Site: brandenburg
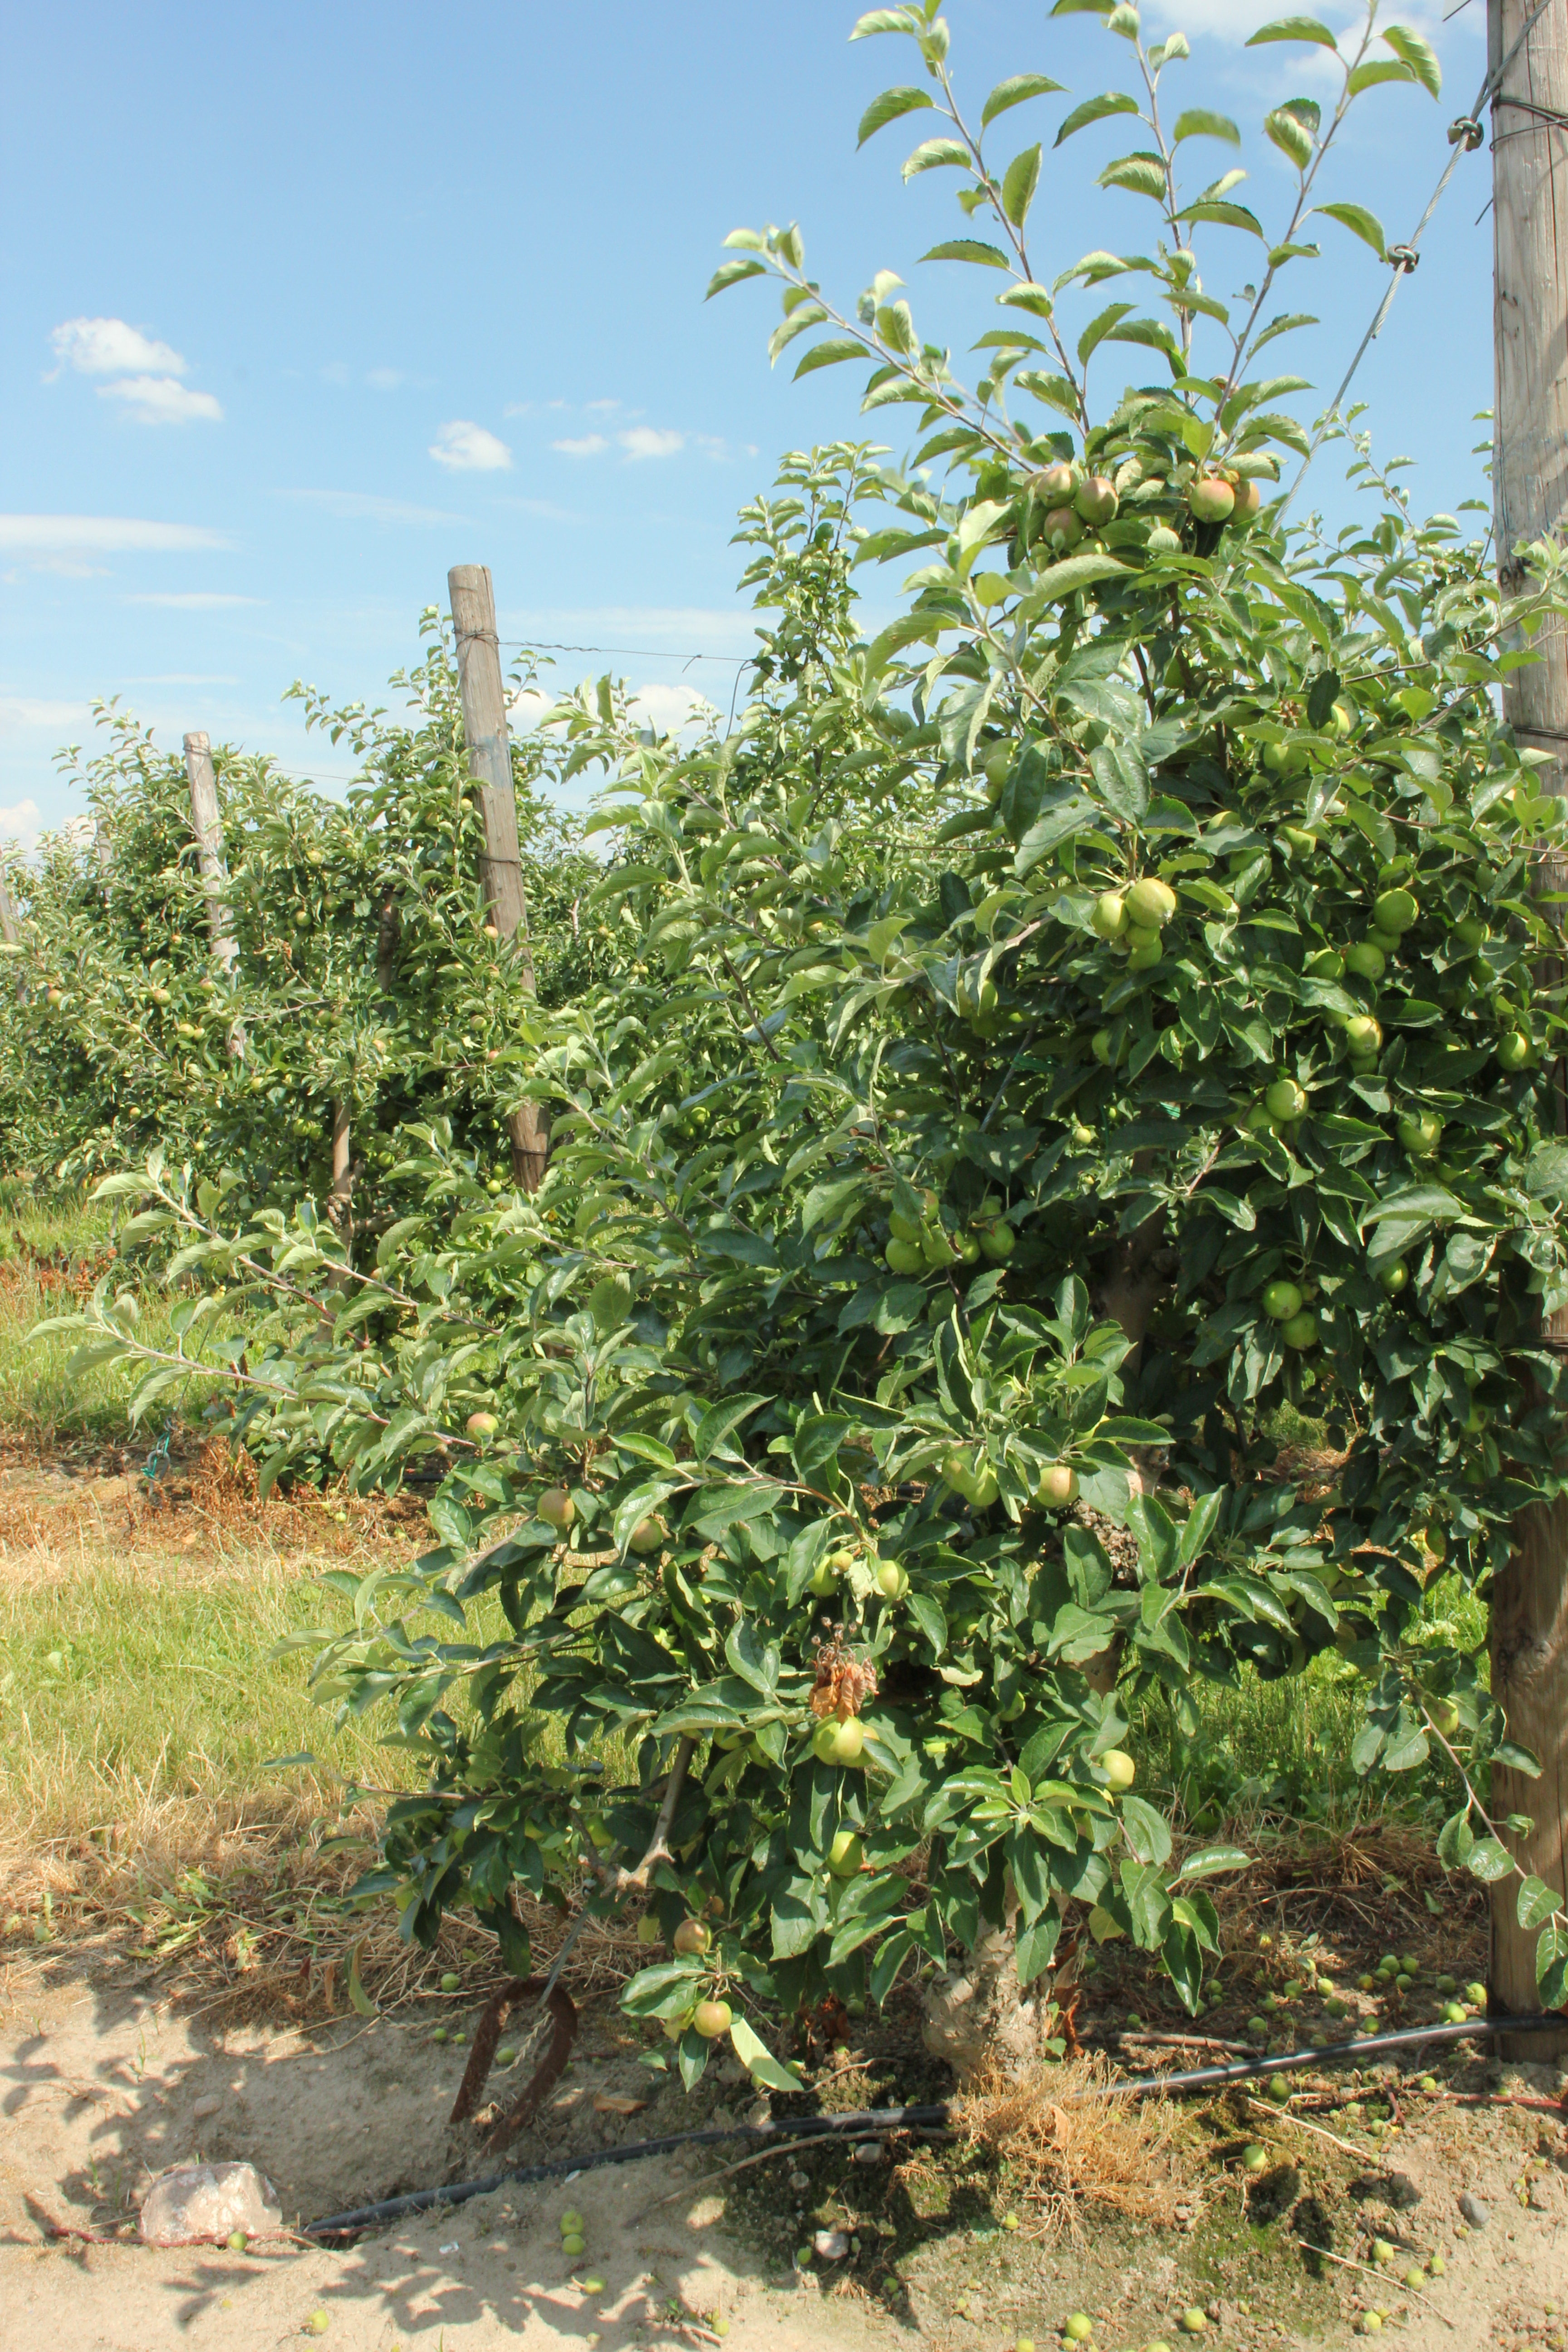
Growth stage (BBCH 74): Development of fruit